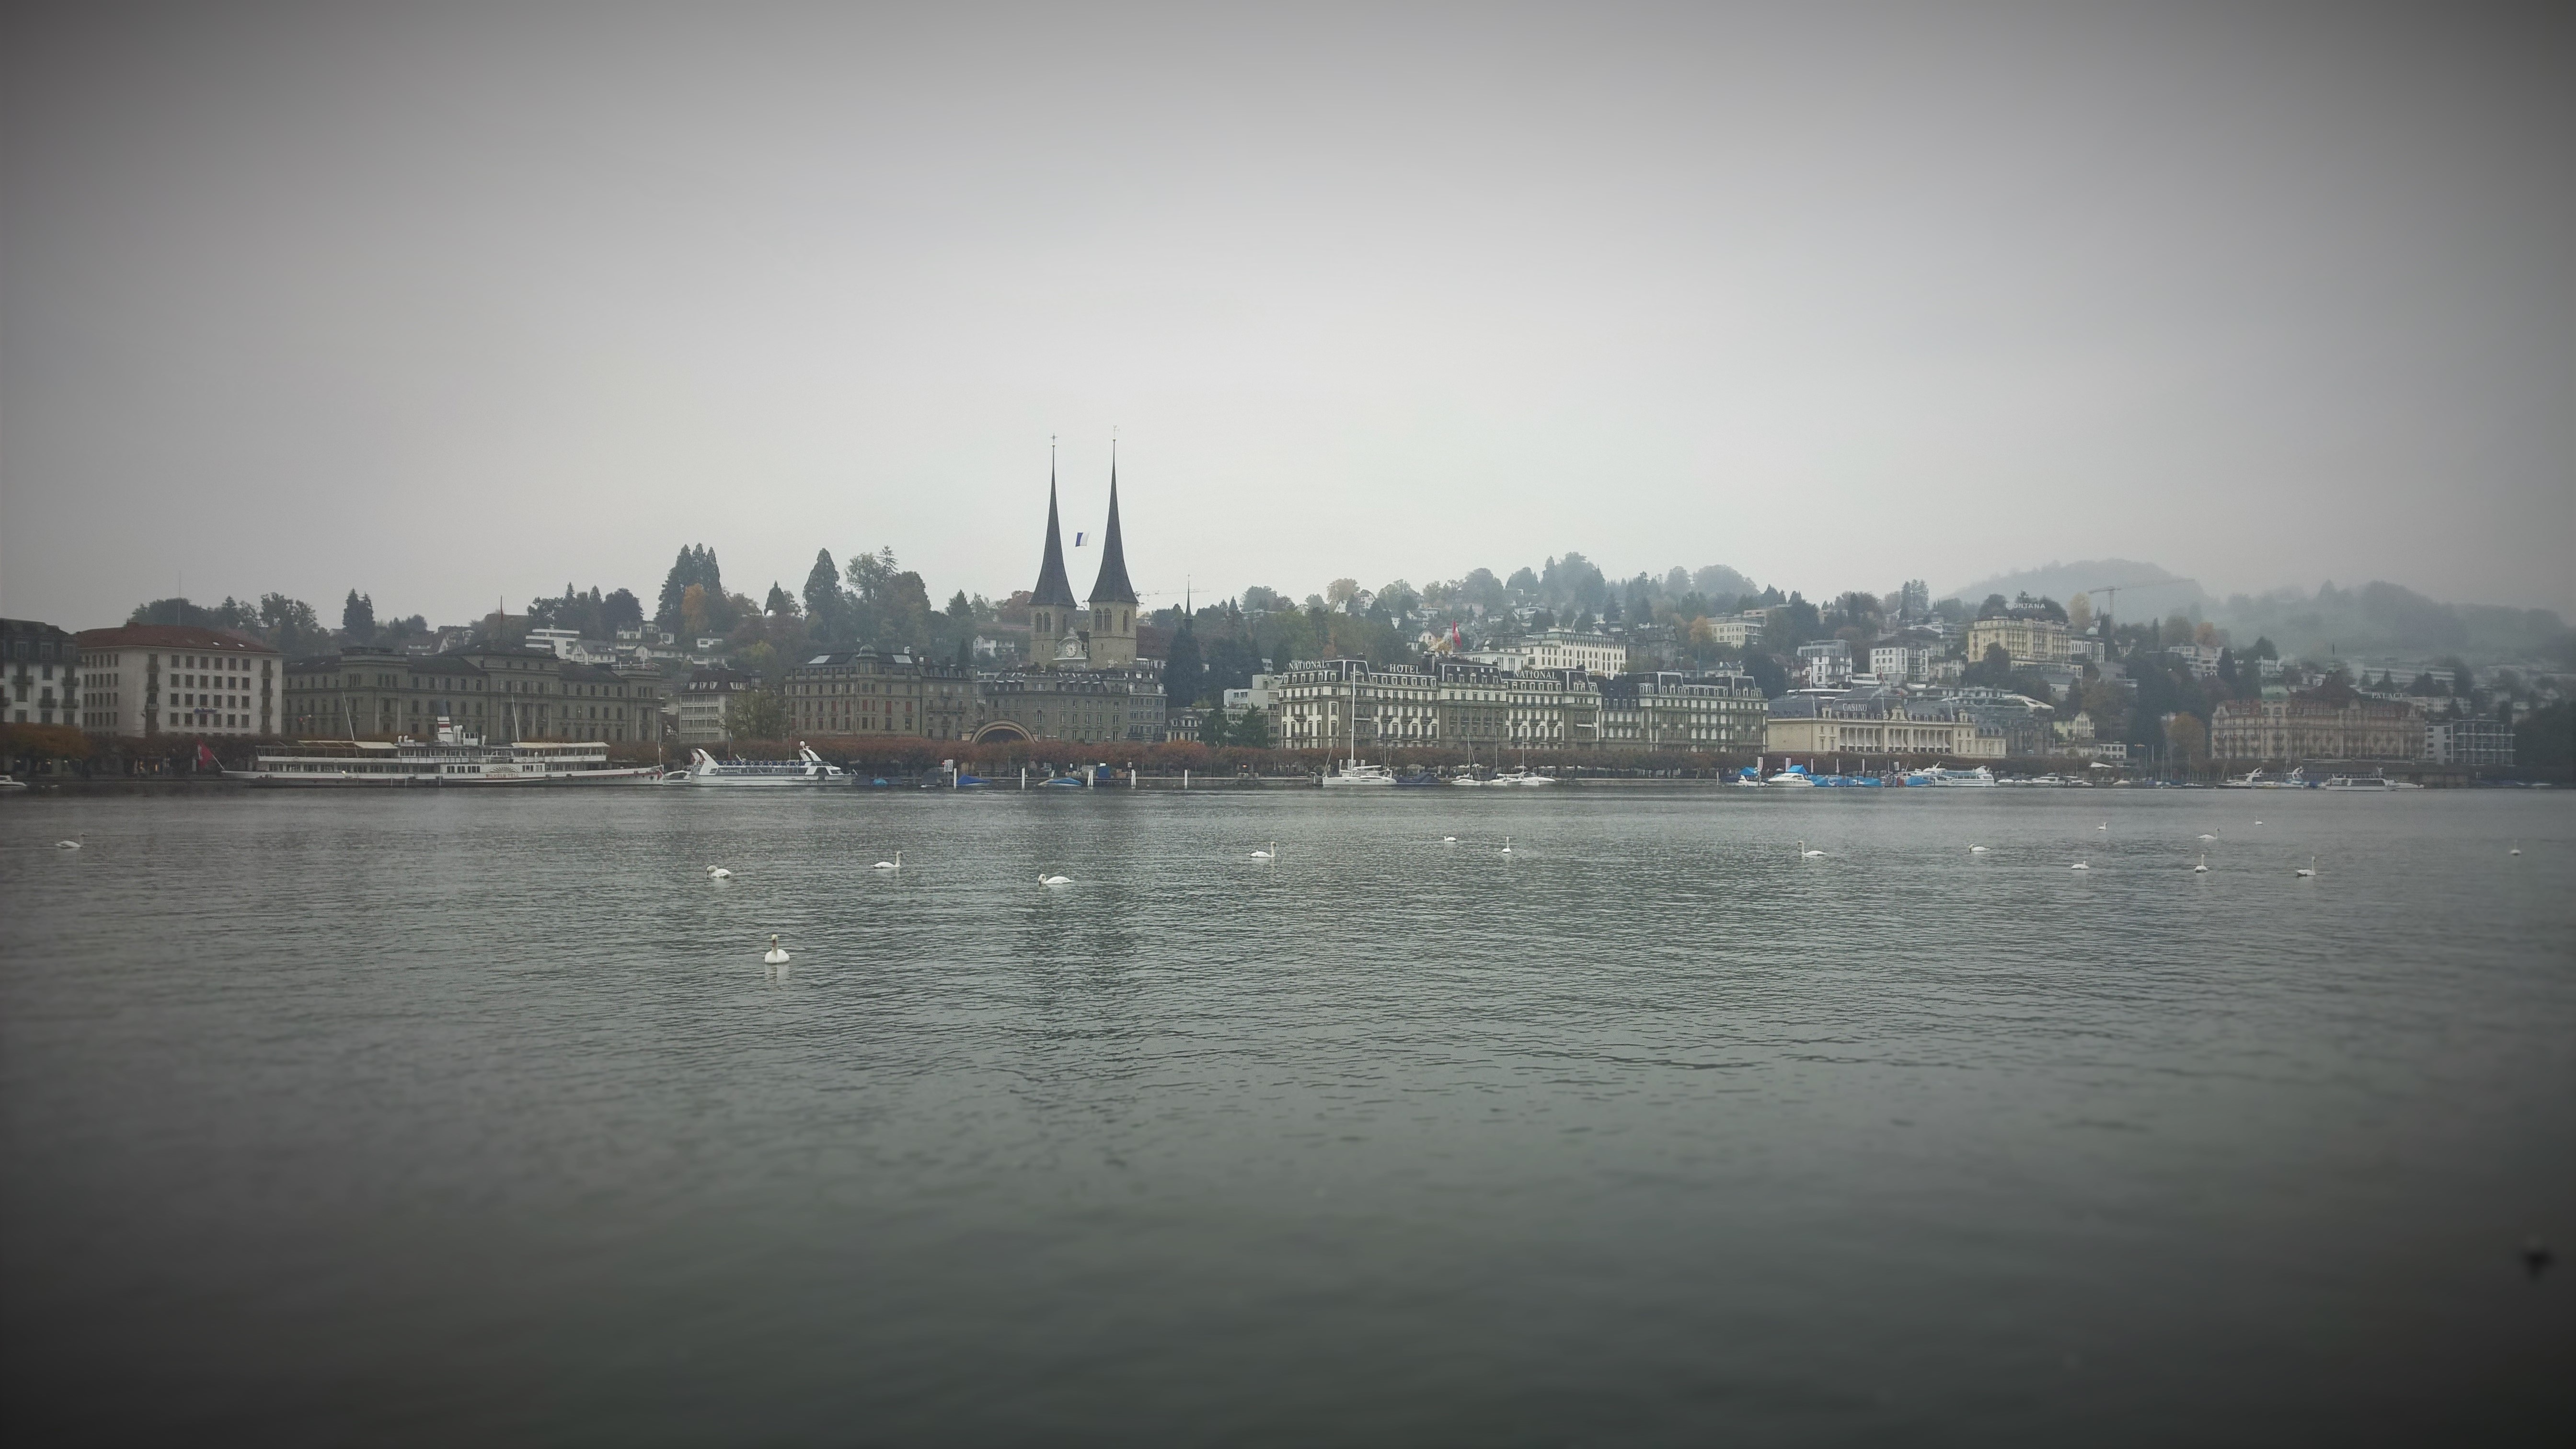
sea, water, horizon, dock, cloud, fog, mist, skyline, morning, dawn, city, skyscraper, river, cityscape, panorama, dusk, evening, reflection, vehicle, weather, haze, bay, atmospheric phenomenon, atmosphere of earth